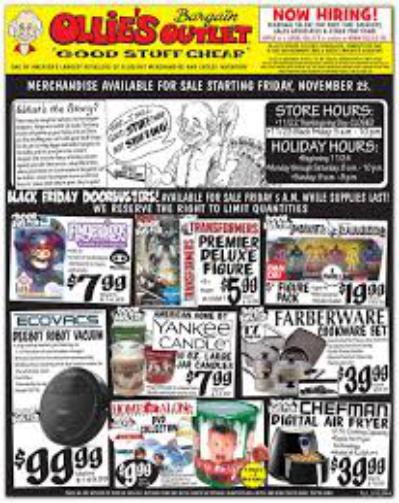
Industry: Others